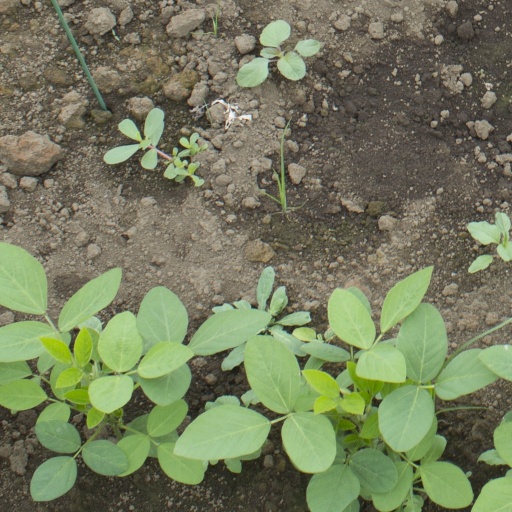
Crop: soybean